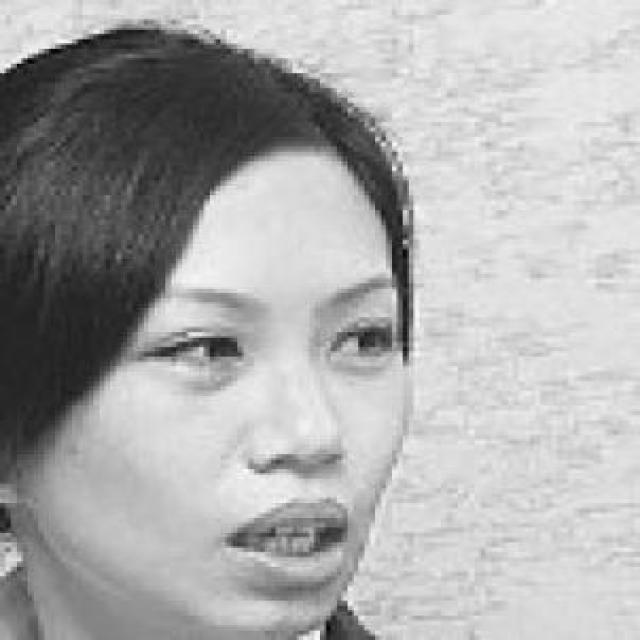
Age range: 21-44